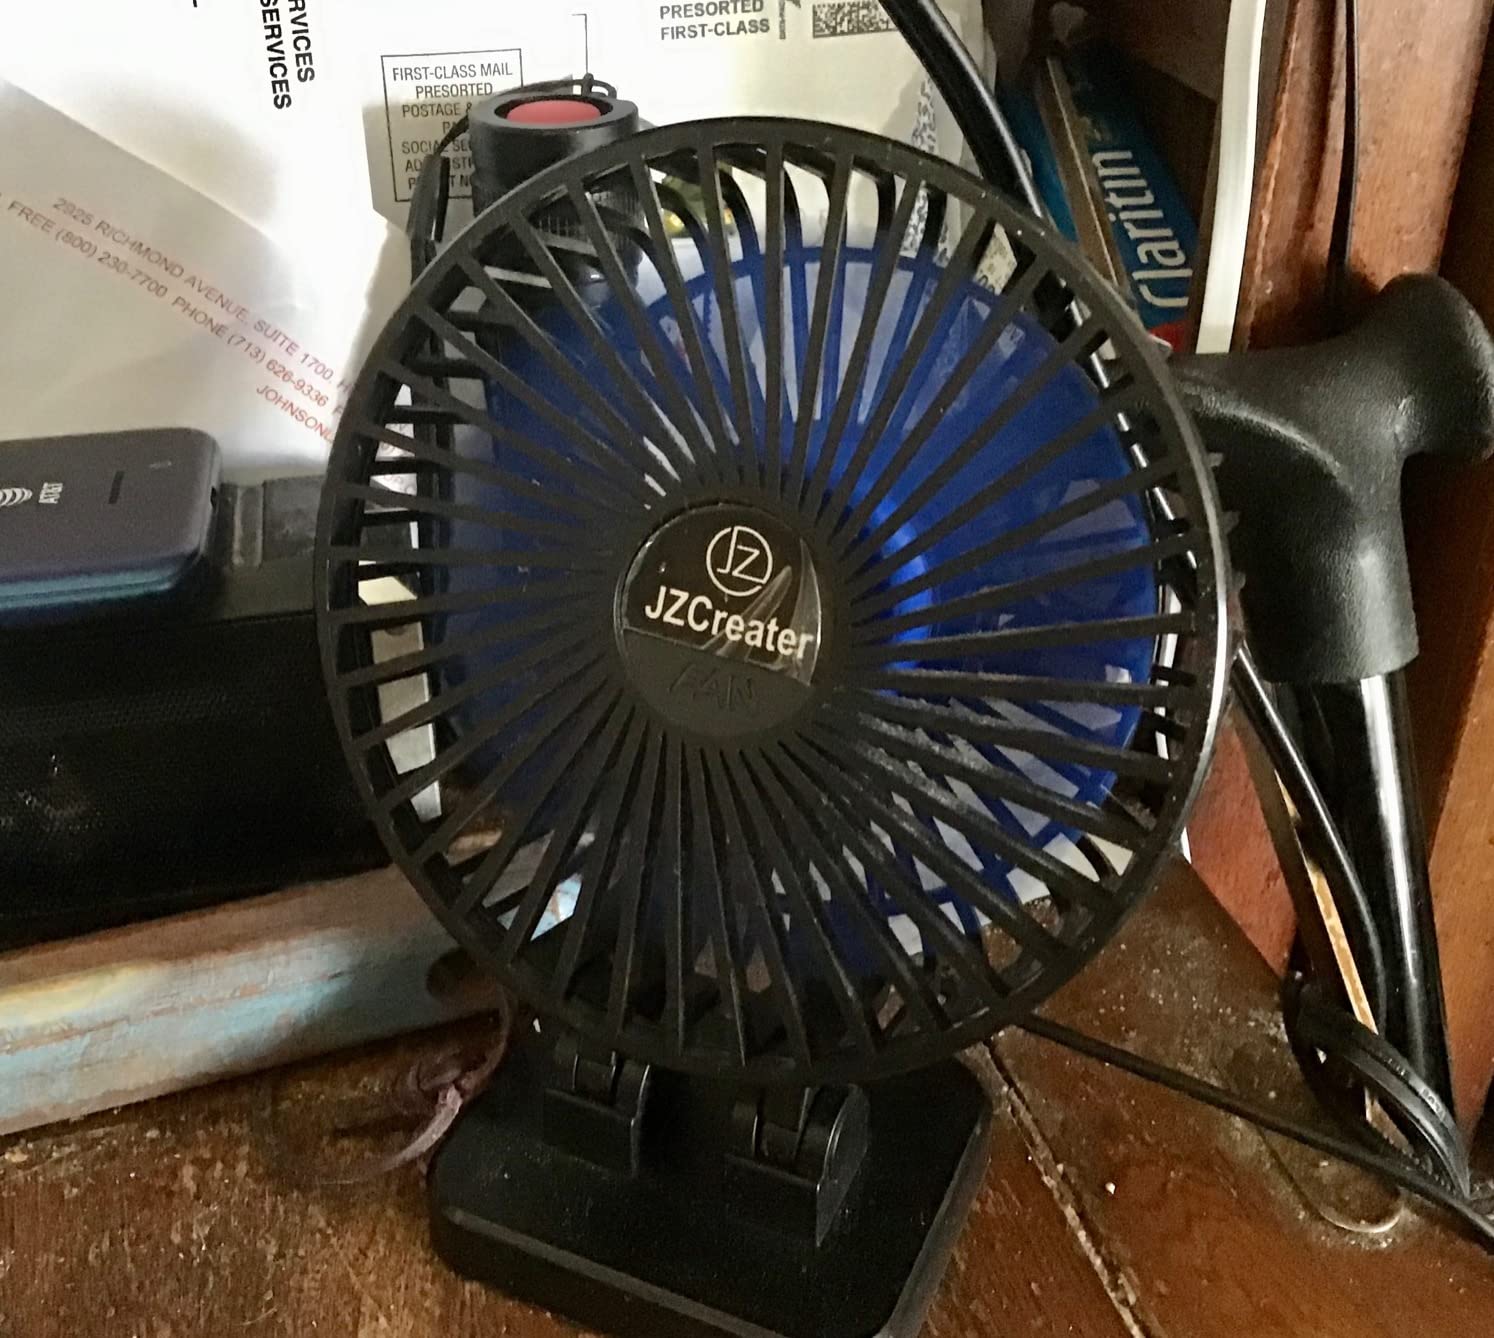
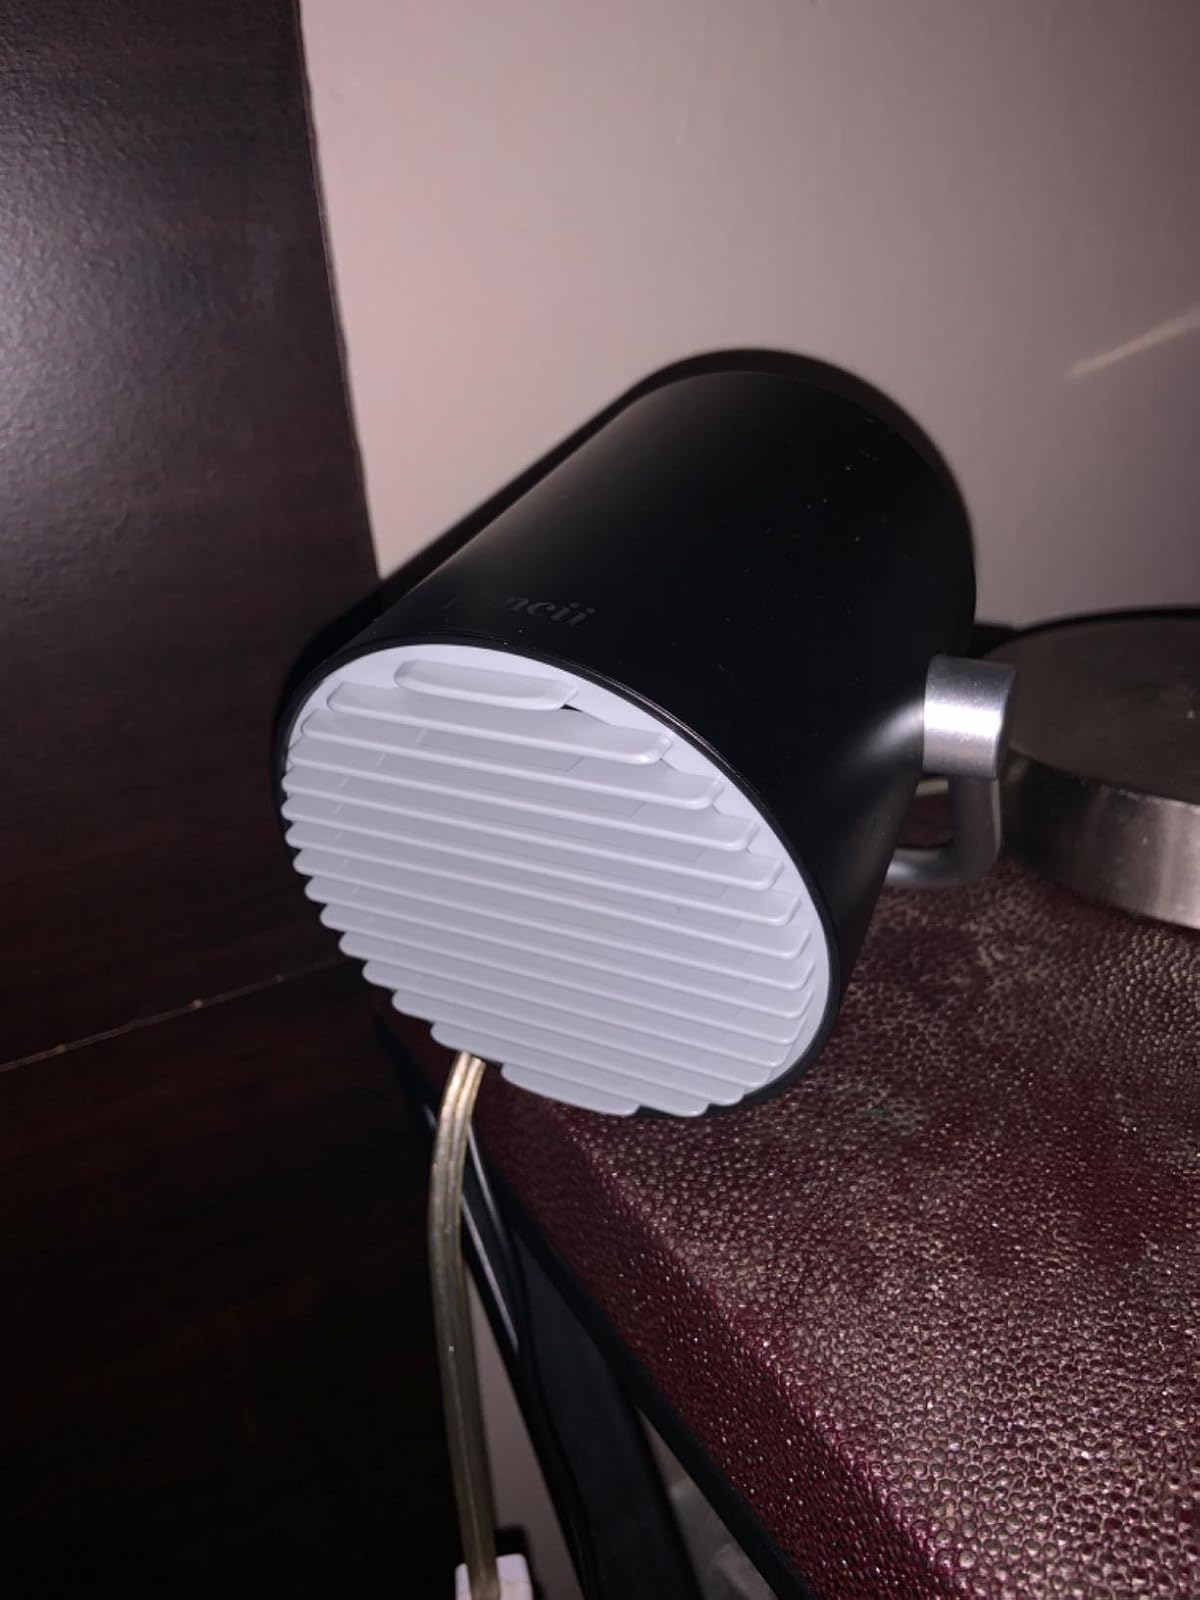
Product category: fan
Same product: no